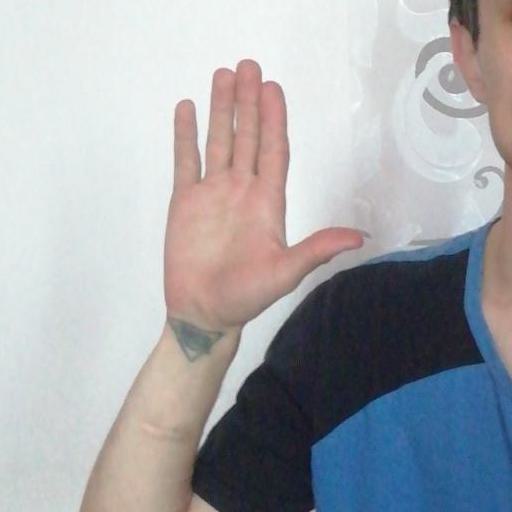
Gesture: stop